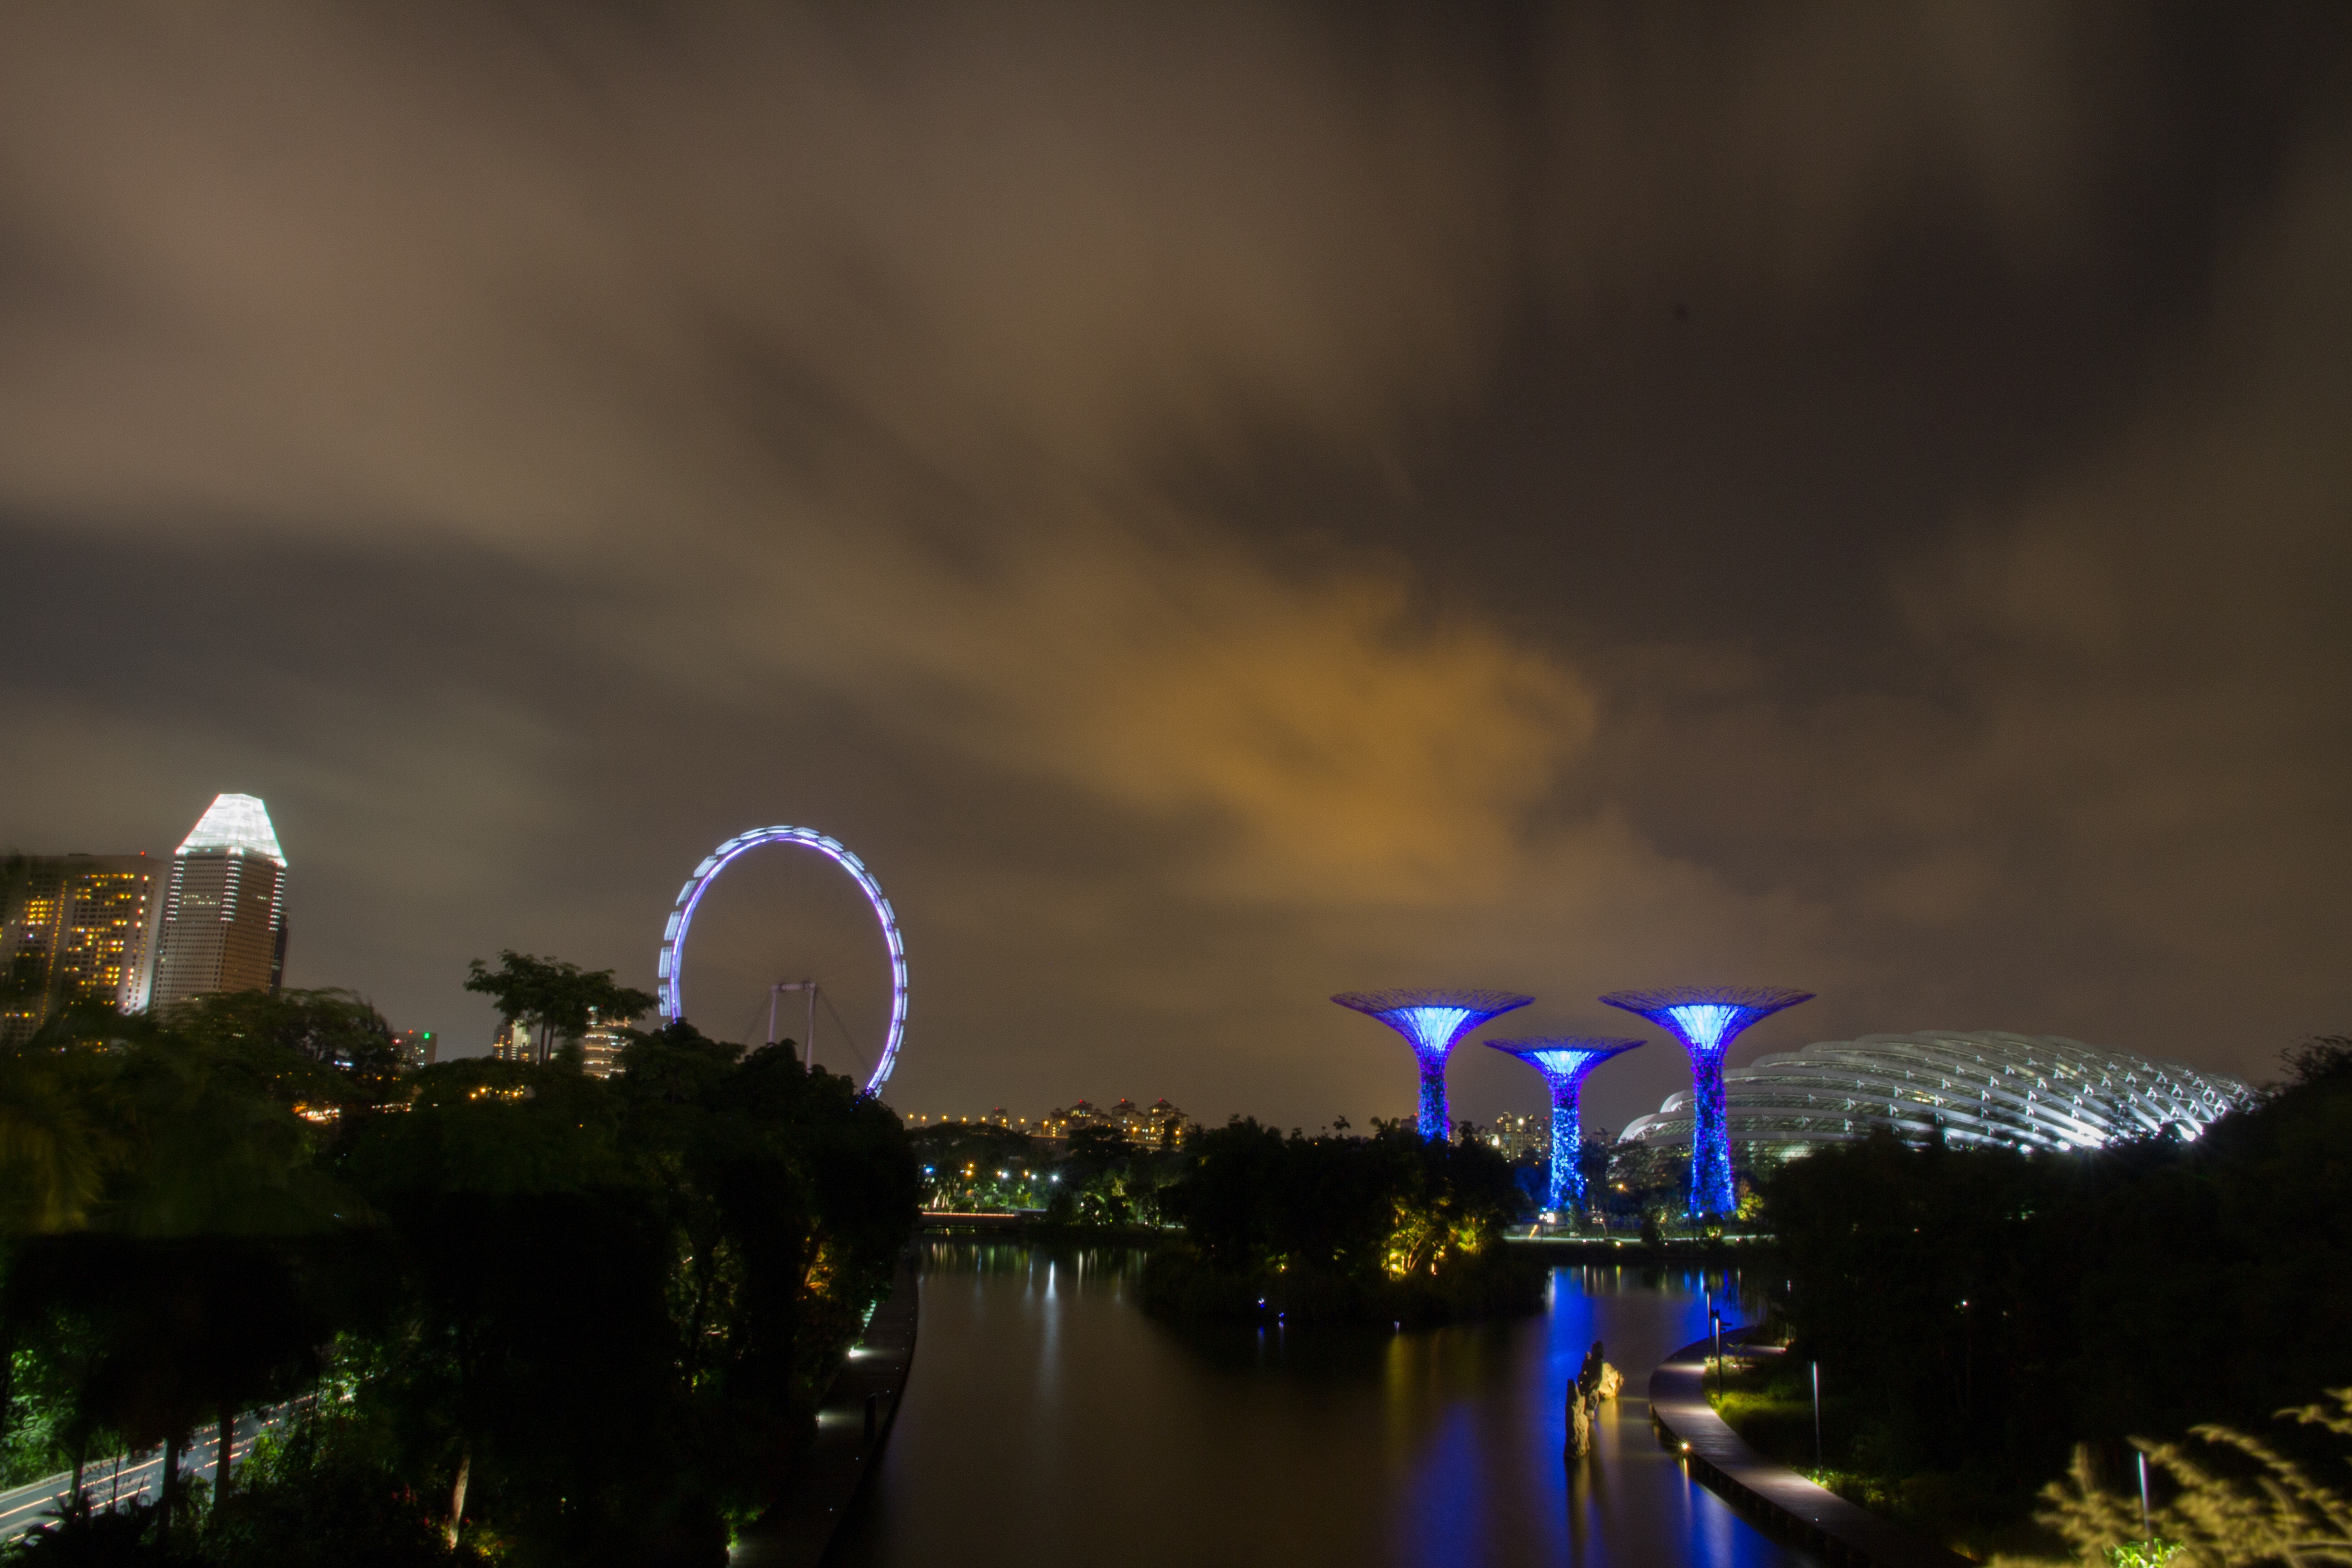
light, sky, skyline, night, cityscape, dusk, evening, reflection, darkness, atmosphere of earth